Kabok

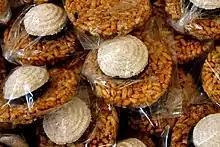

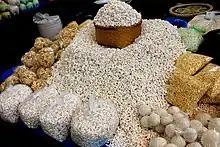

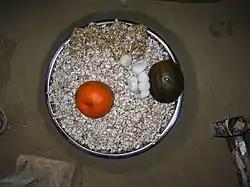

Kabok or Kapok is a Meitei Manipuri ethnic food item, generally made up of puffed rice, roasted rice and molasses. It is available in many flavours, including honey flavor, sugarcane flavor and many others. It is a very popular snack in the Indian state of Manipur, especially among the Manipuri ethnicity. Tronglaobi village is the largest Kabok producing village in Manipur